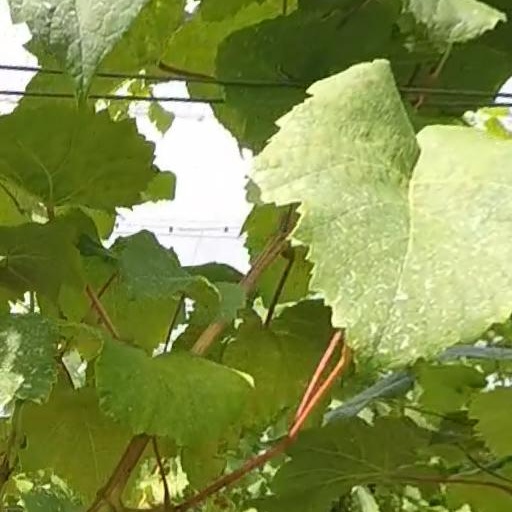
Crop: grape